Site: brandenburg
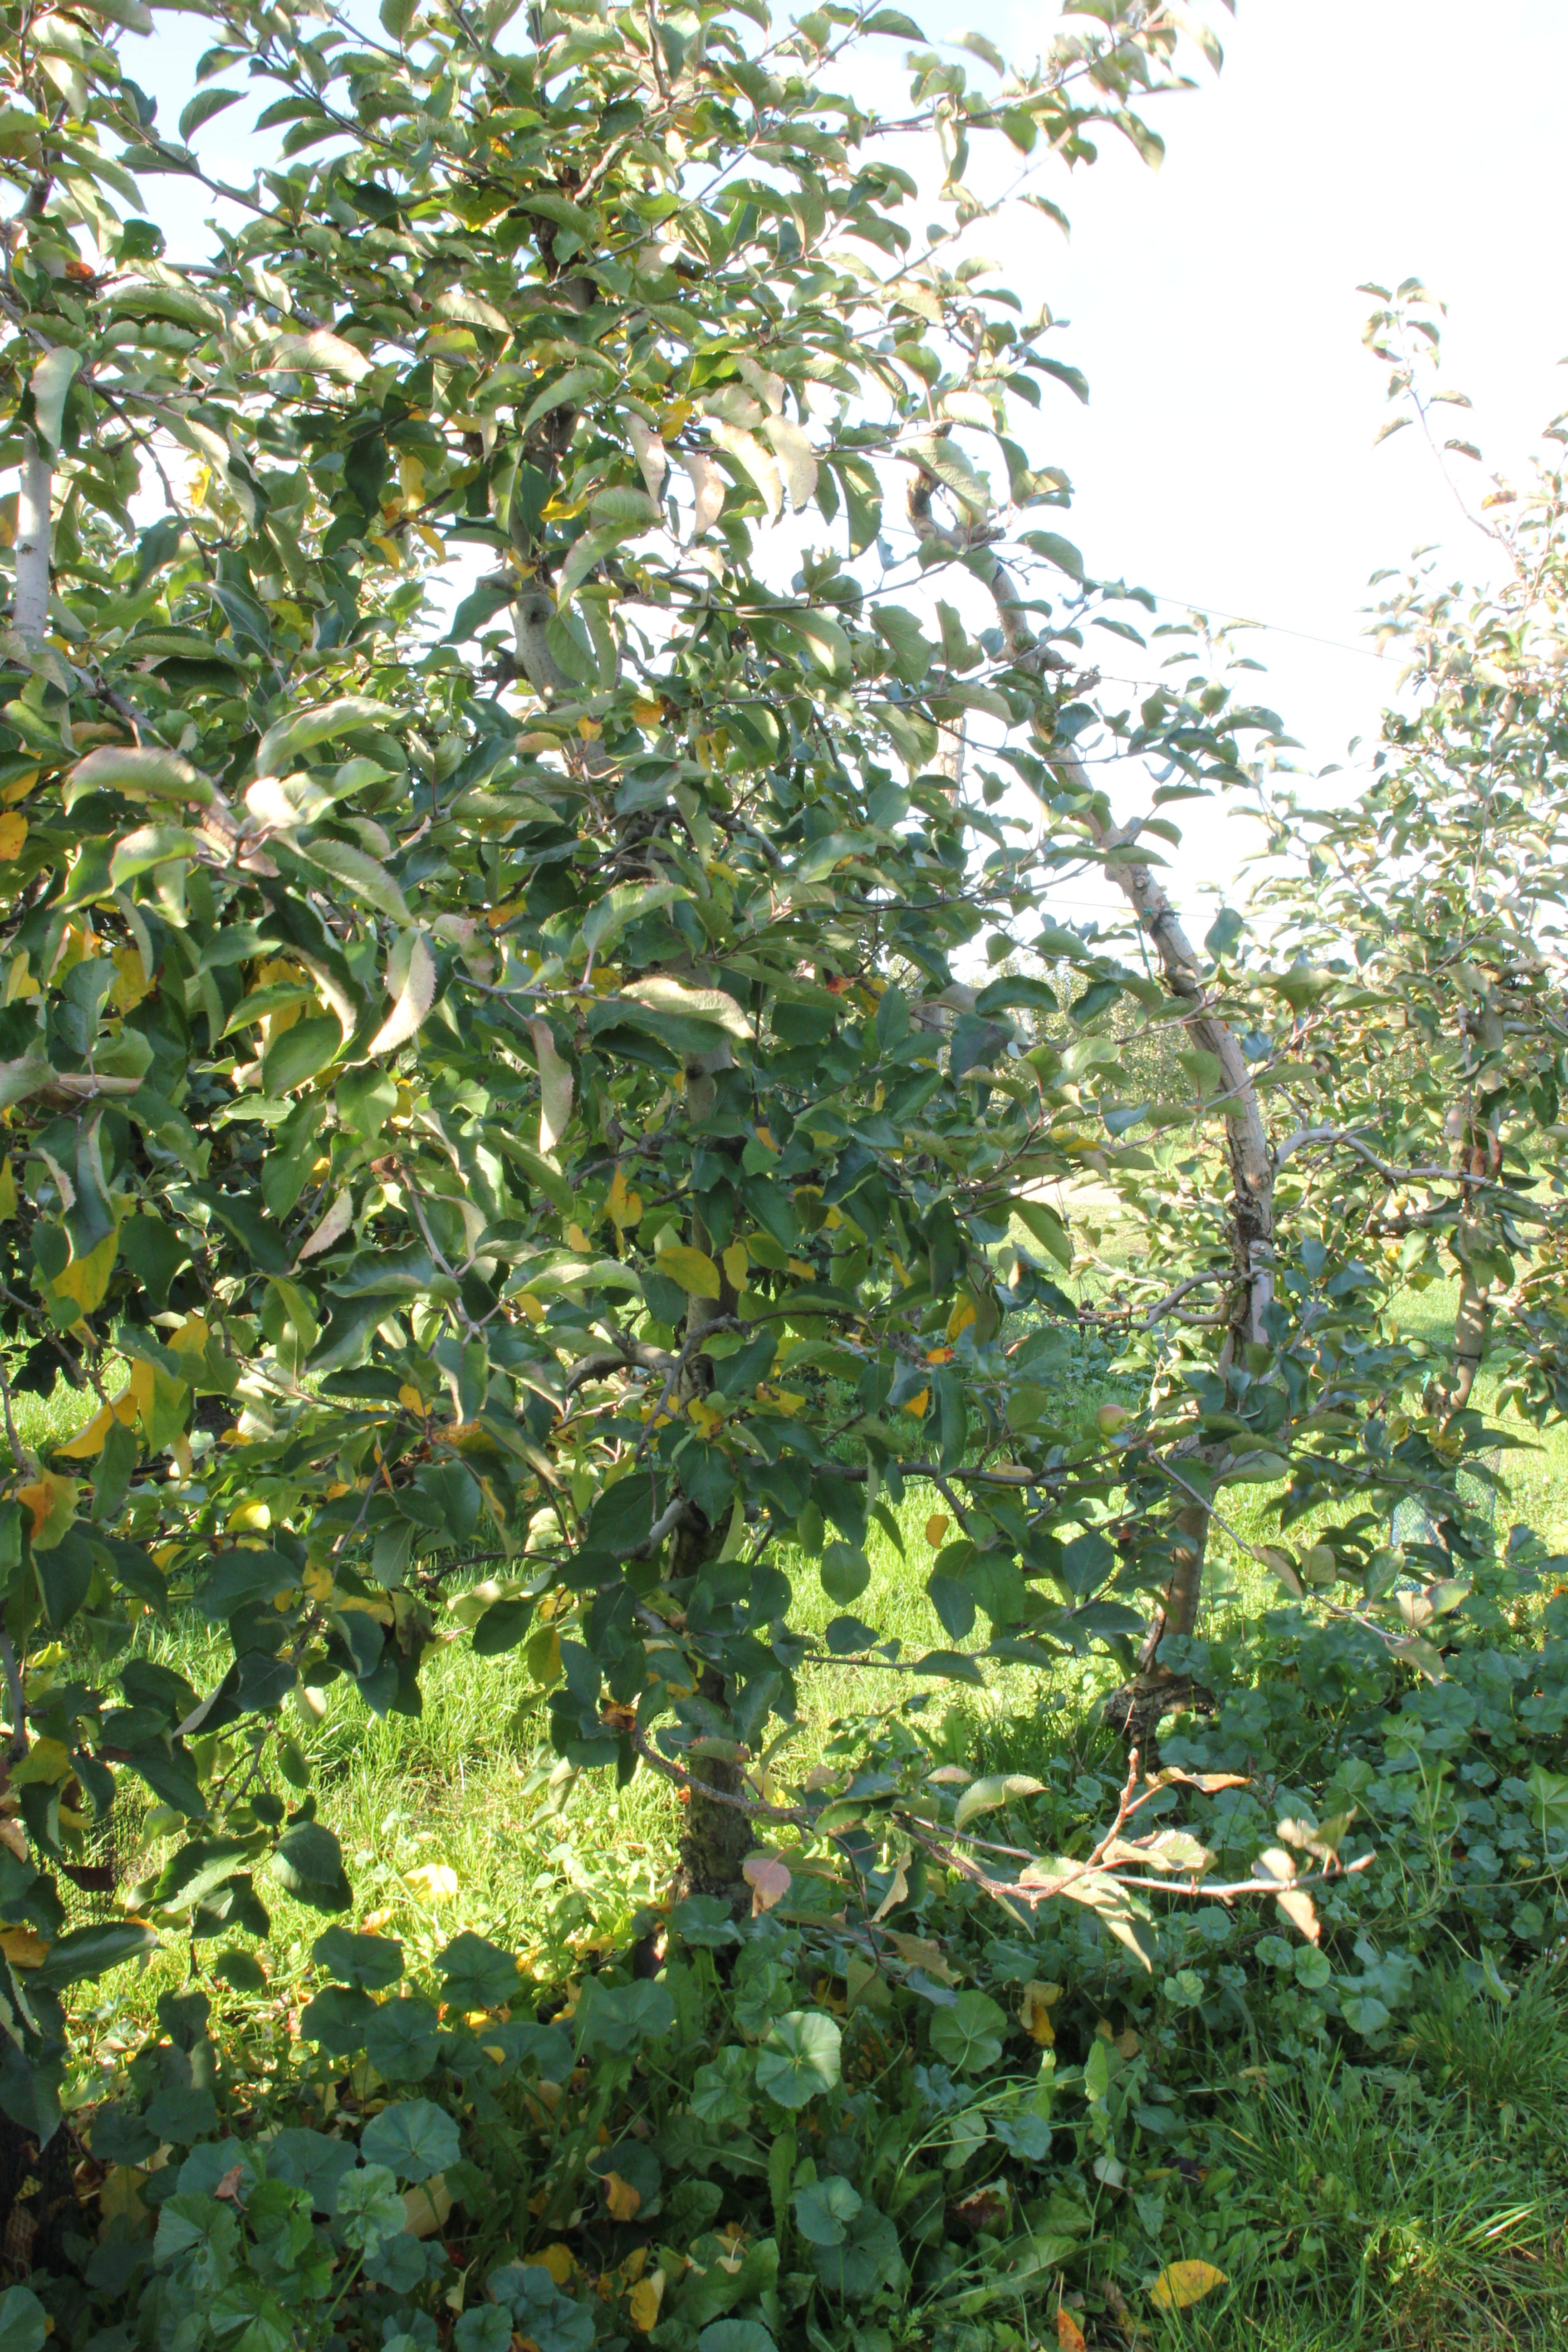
Growth stage (BBCH 91): Senescence, beginning of dormancy